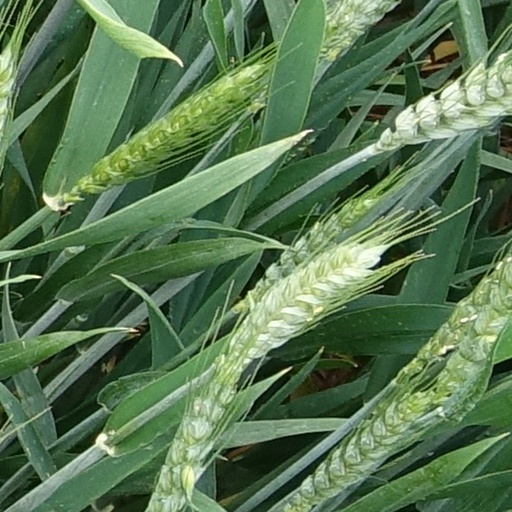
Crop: wheat